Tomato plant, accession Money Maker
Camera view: vertical (180 deg); turntable rotation: 90 degrees
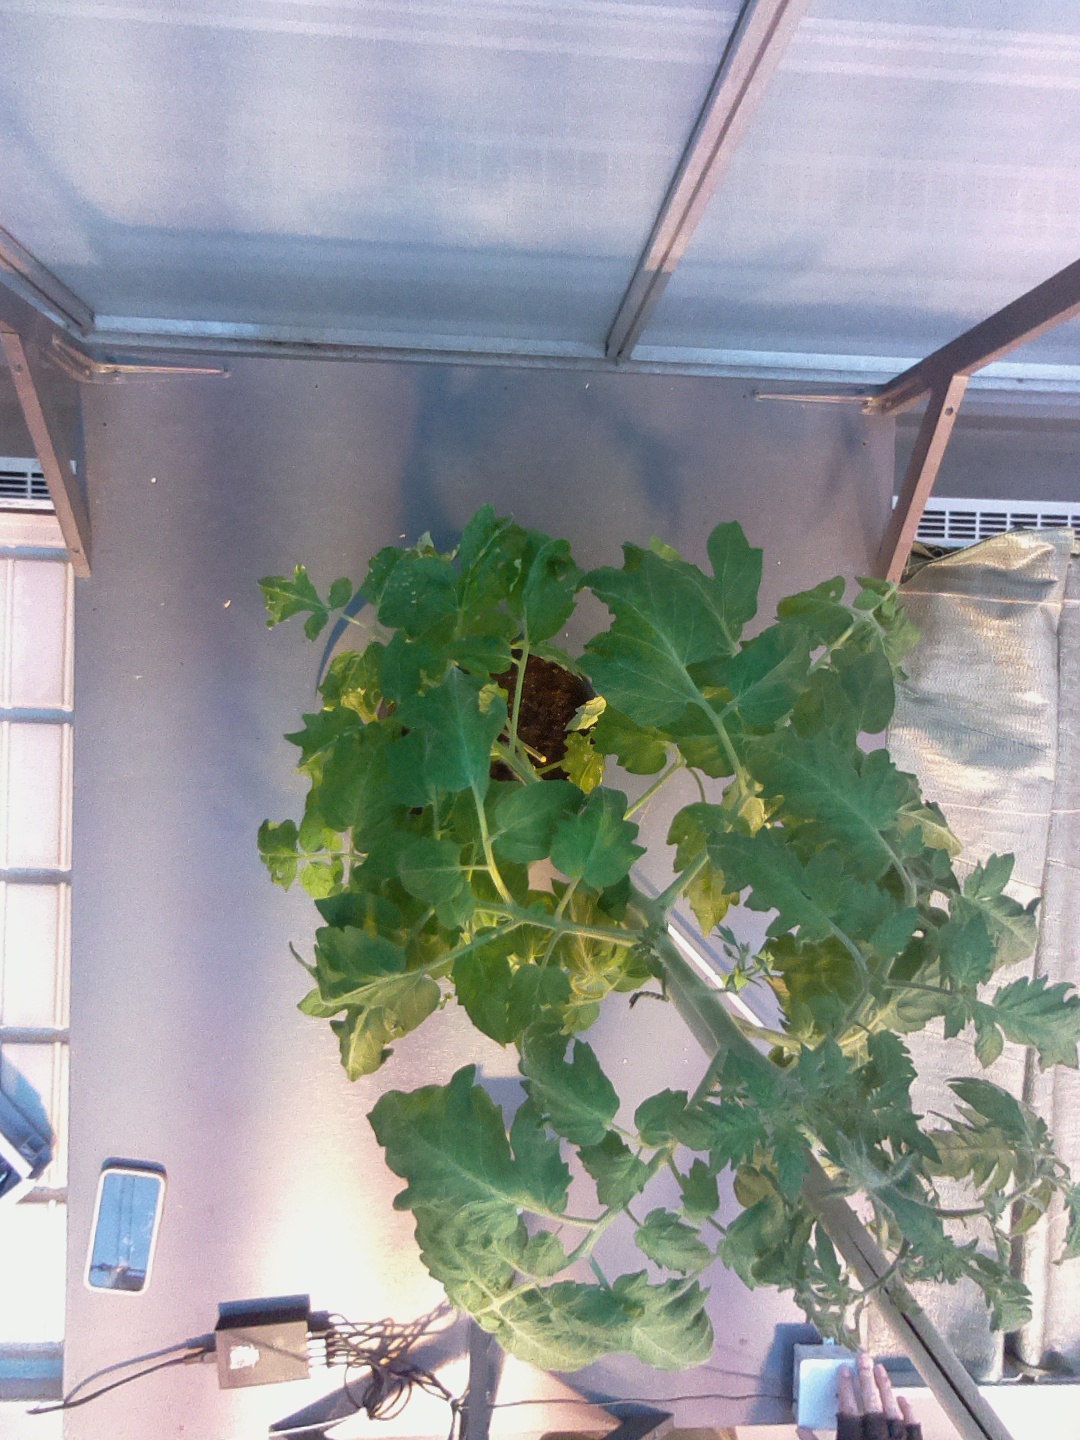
BBCH growth stage 60: First flowers open